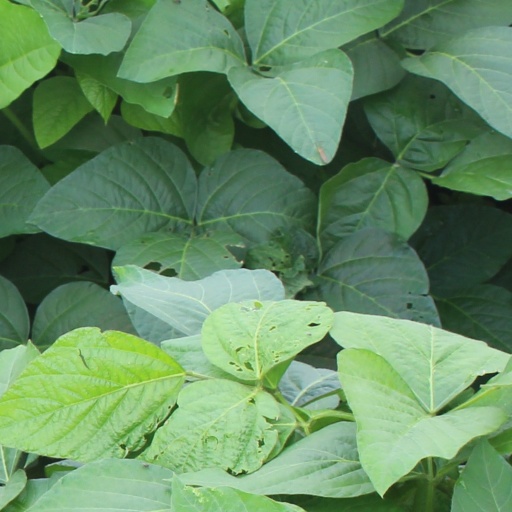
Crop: soybean